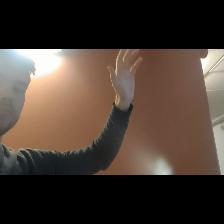
Label: Human